Goadby

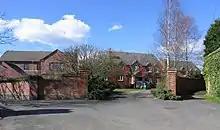
New housing in Goadby

Goadby has no industry, and is notable chiefly for its stud farm, at which the celebrated race horse Desert Orchid was foaled.